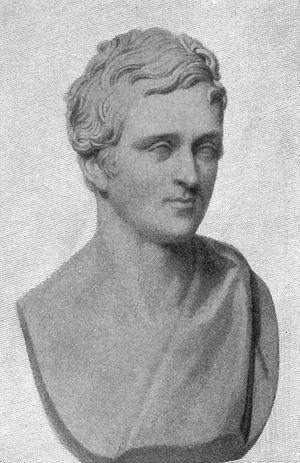
Arthur Henry Hallam était un poète anglais, surtout connu pour avoir inspiré l'une des œuvres majeures de son grand ami, le poète Alfred Tennyson. Hallam fut décrit comme le jeune' de sa génération.